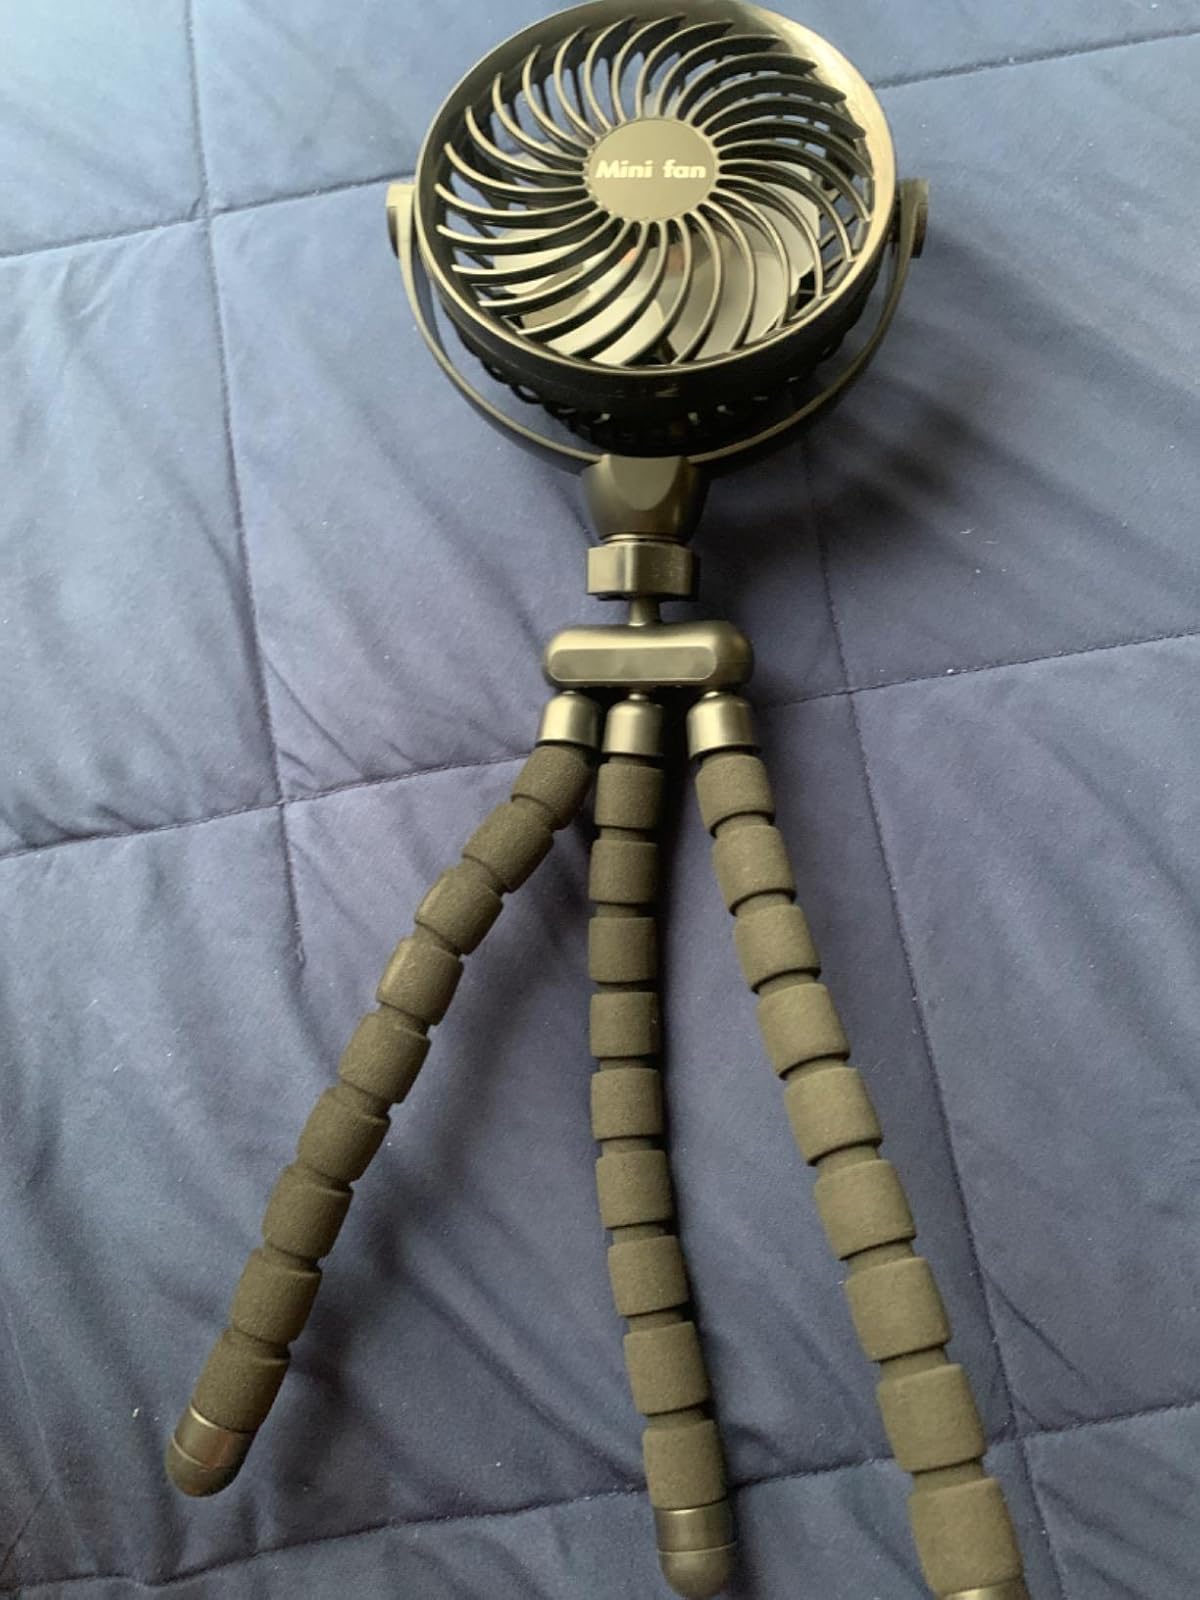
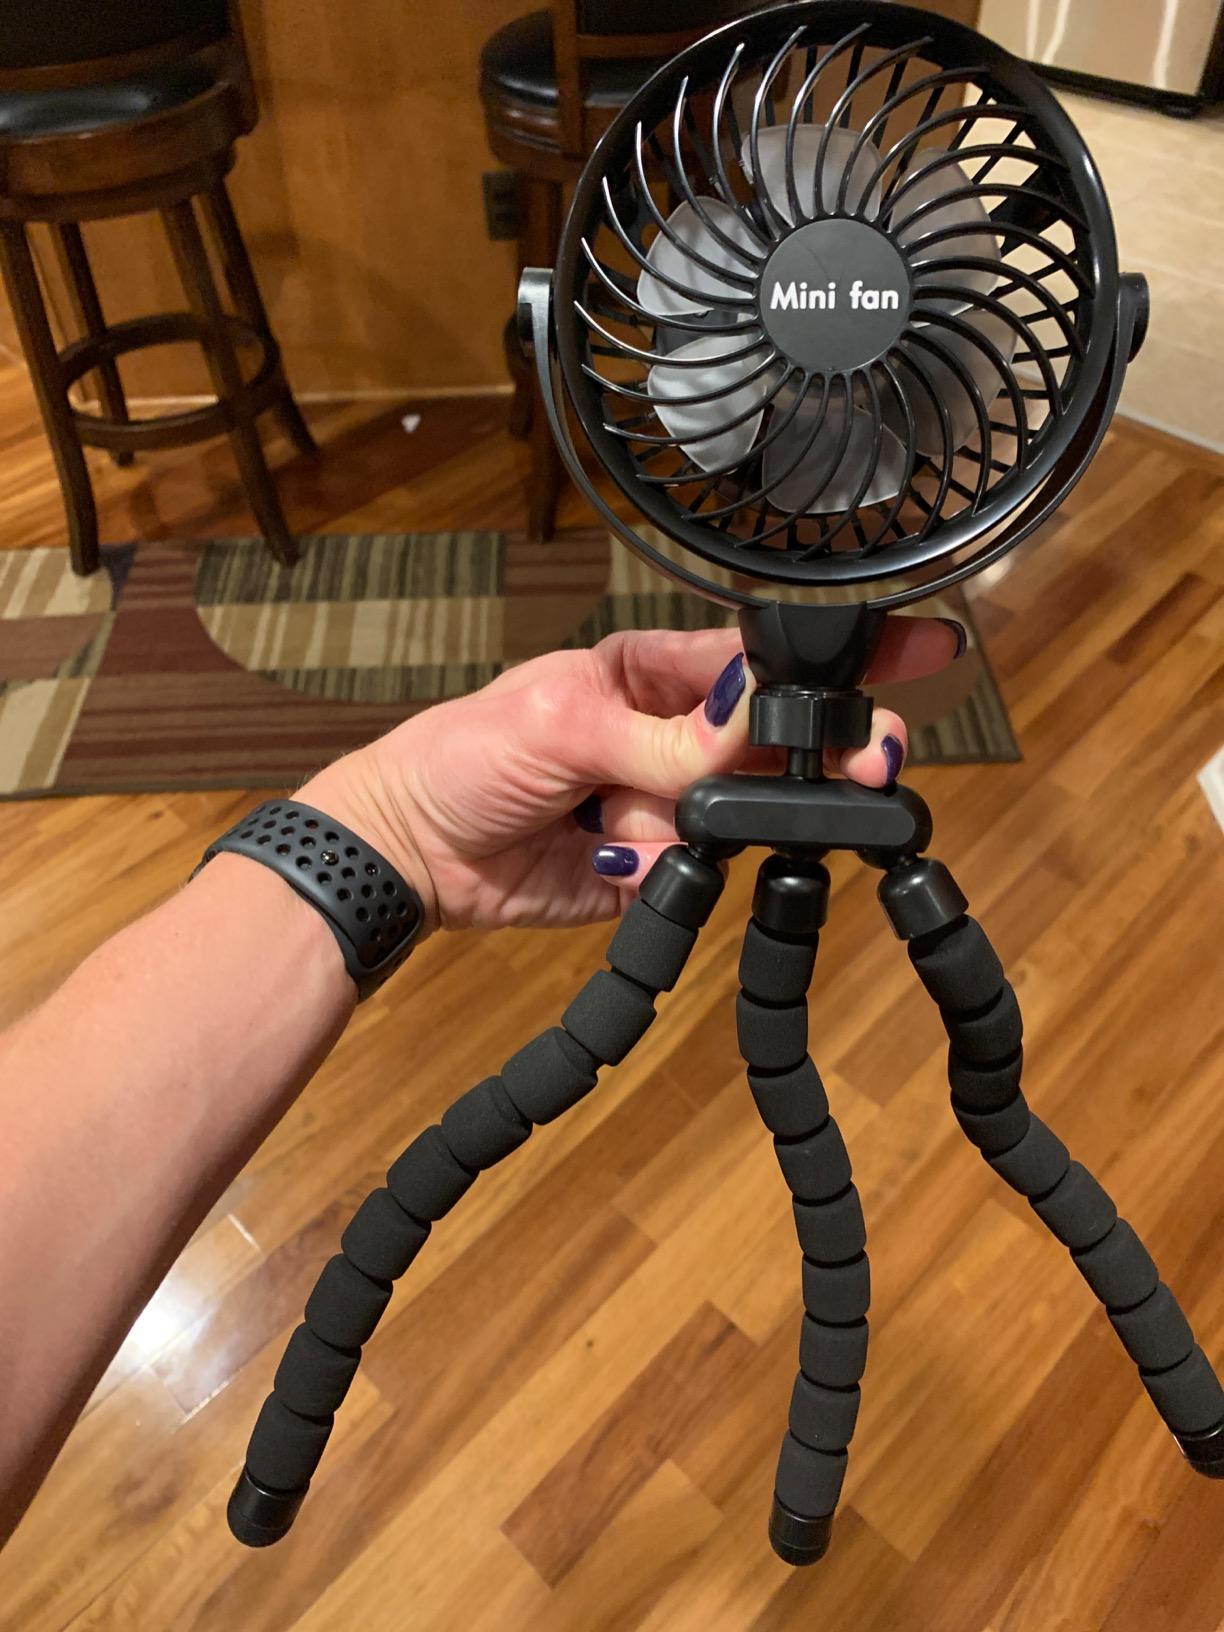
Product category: fan
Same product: yes